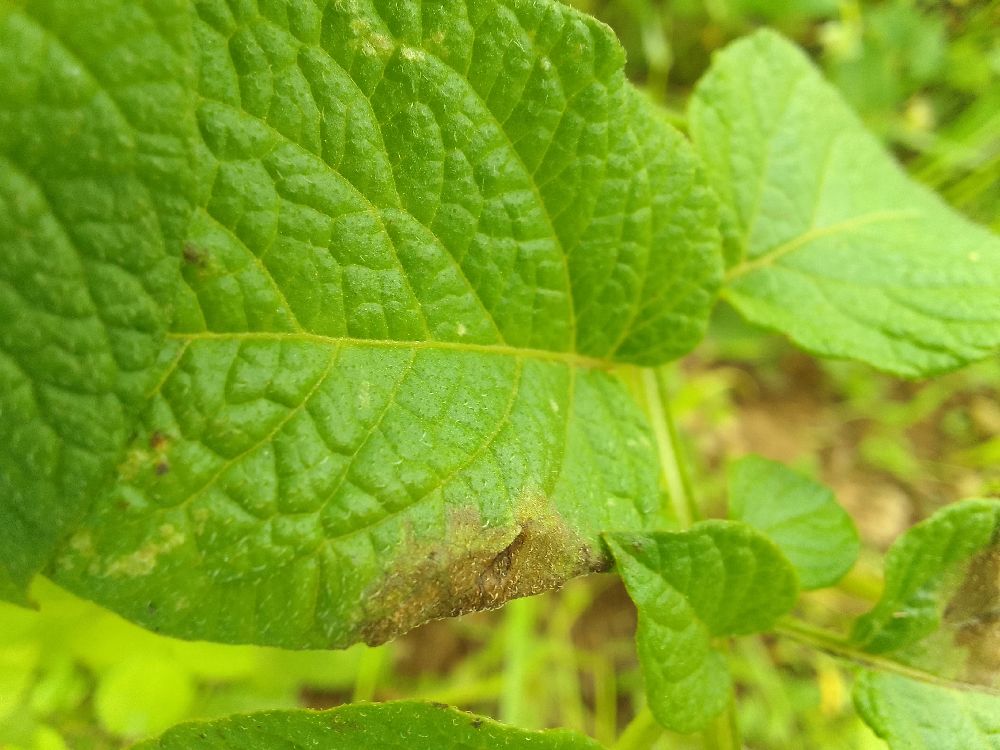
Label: Late blight